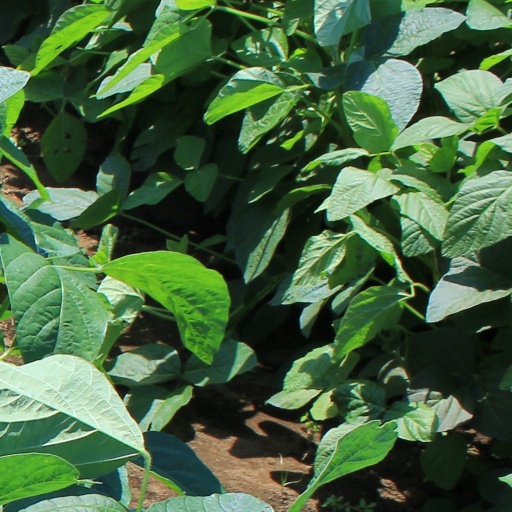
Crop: soybean